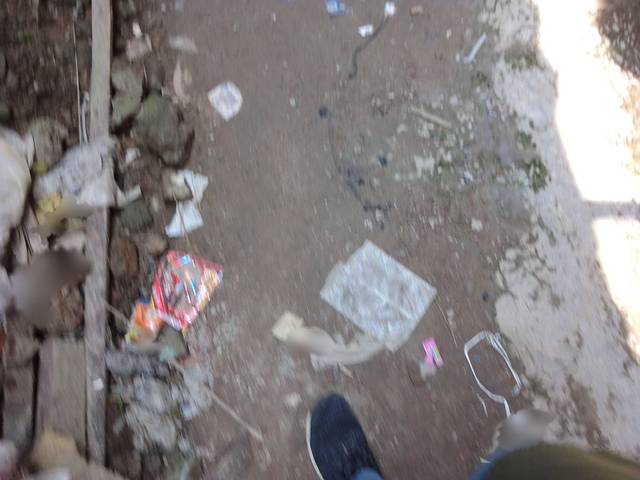
Region: Bangladesh
Coordinates: 23.801, 90.391